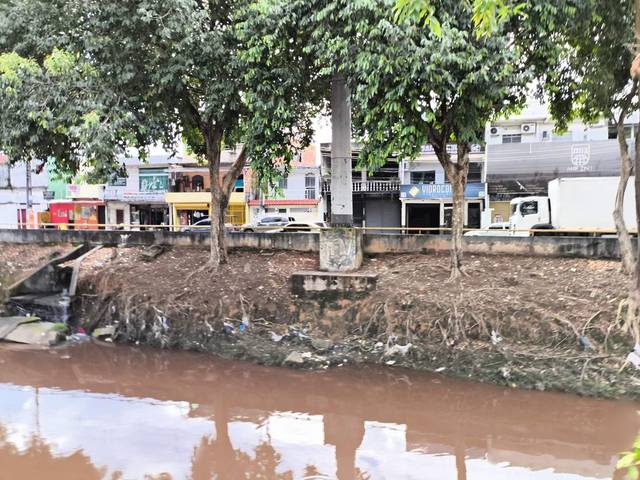
Region: Brazil
Coordinates: -3.111, -60.049